ESPN Zone

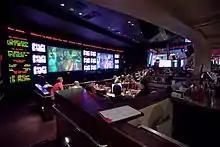
ESPN Zone interior in Times Square, New York, in 2010

In 2009, Disney Regional Entertainment closed two ESPN Zone locations. A restaurant in Denver closed in June, and another in Atlanta closed in October of that year. The Atlanta location had opened in 2000, while the Denver location opened in 2001. In both cases, Disney Regional Entertainment cited the "economic environment" as the reason for the closures.